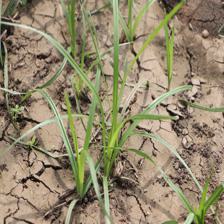
Label: Grass